Institute of Applied Sciences Ruhengeri

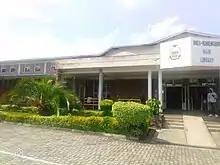
Main library on campus.

The Institute of Applied Sciences Ruhengeri (INES), or simply INES - Ruhengeri, is a private research university located in the Northern province of Rwanda. It was established on November 17, 2003.